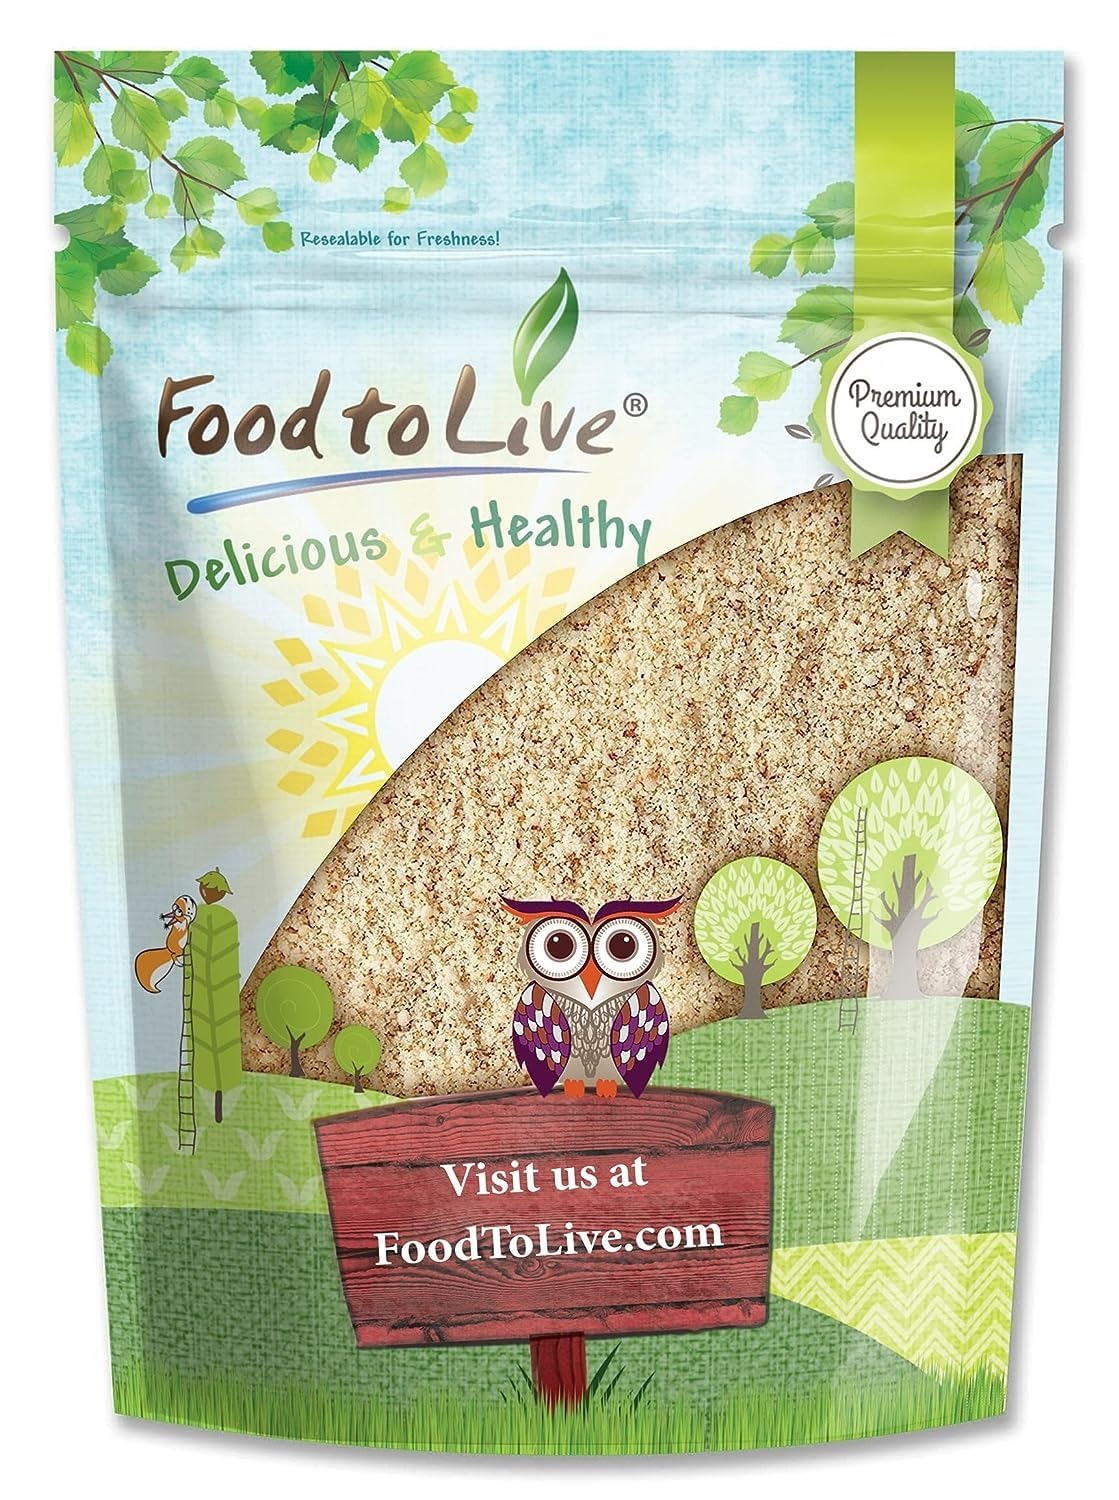
Item Name: Food to Live California Unblanched Almond Flour, 3 Pounds - Natural Meal, Finely Milled with Skin On, Raw Kosher Vegan Keto Paleo, Low Carb Low Sodium, Good Source of Fiber and Protein
Bullet Point 1: ✔️ PREMIUM QUALITY – KOSHER – KETO & PALEO: This California Unblanched Almond Flour by Food to Live is of premium quality, Kosher, and Vegan. It is raw and contains no additives. This flour is suitable for Keto and Paleo diets.
Bullet Point 2: ✔️ FINELY MILLED WHOLE CALIFORNIA ALMONDS: This flour is made by finely milling the entire California Almond Kernels with their skin on - preserving the maximum amount of nutrients present within the nuts.
Bullet Point 3: ✔️ HIGHLY NUTRITIOUS: Unblanched Almond Flour is loaded with protein, dietary fiber, “good” fats, amino acids, Vitamin E, antioxidants, and essential minerals including Iron, Calcium, Manganese, Magnesium, Copper, and Phosphorous.
Bullet Point 4: ✔️ GREAT FOR BAKING MACARONS AND MORE: Use Almond Flour for baking perfect macarons, cakes, cookies, tarts, breads, or for no-bake energy bars, and desserts. In addition, this flour is a wonderful thickener for soups, stews, dips, jams, and sauces.
Bullet Point 5: ✔️ PRODUCT OF THE USA: Our California Unblanched Almond Flour is produced and packaged in the USA.
Value: 48.0
Unit: Ounce

Price: 22.49